Trillium Lakelands District School Board

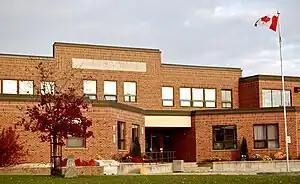
Fenelon Falls Secondary School

TLDSB also operates six Alternate Education and Training Centres (Bracebridge AETC, Fenelon Falls AETC, Gravenhurst AETC, Haliburton AETC, Huntsville AETC, and Lindsay AETC) and the Virtual Learning Centre (VLC). The VLC has offered online courses since 1997, and is the oldest fully online school in Ontario.